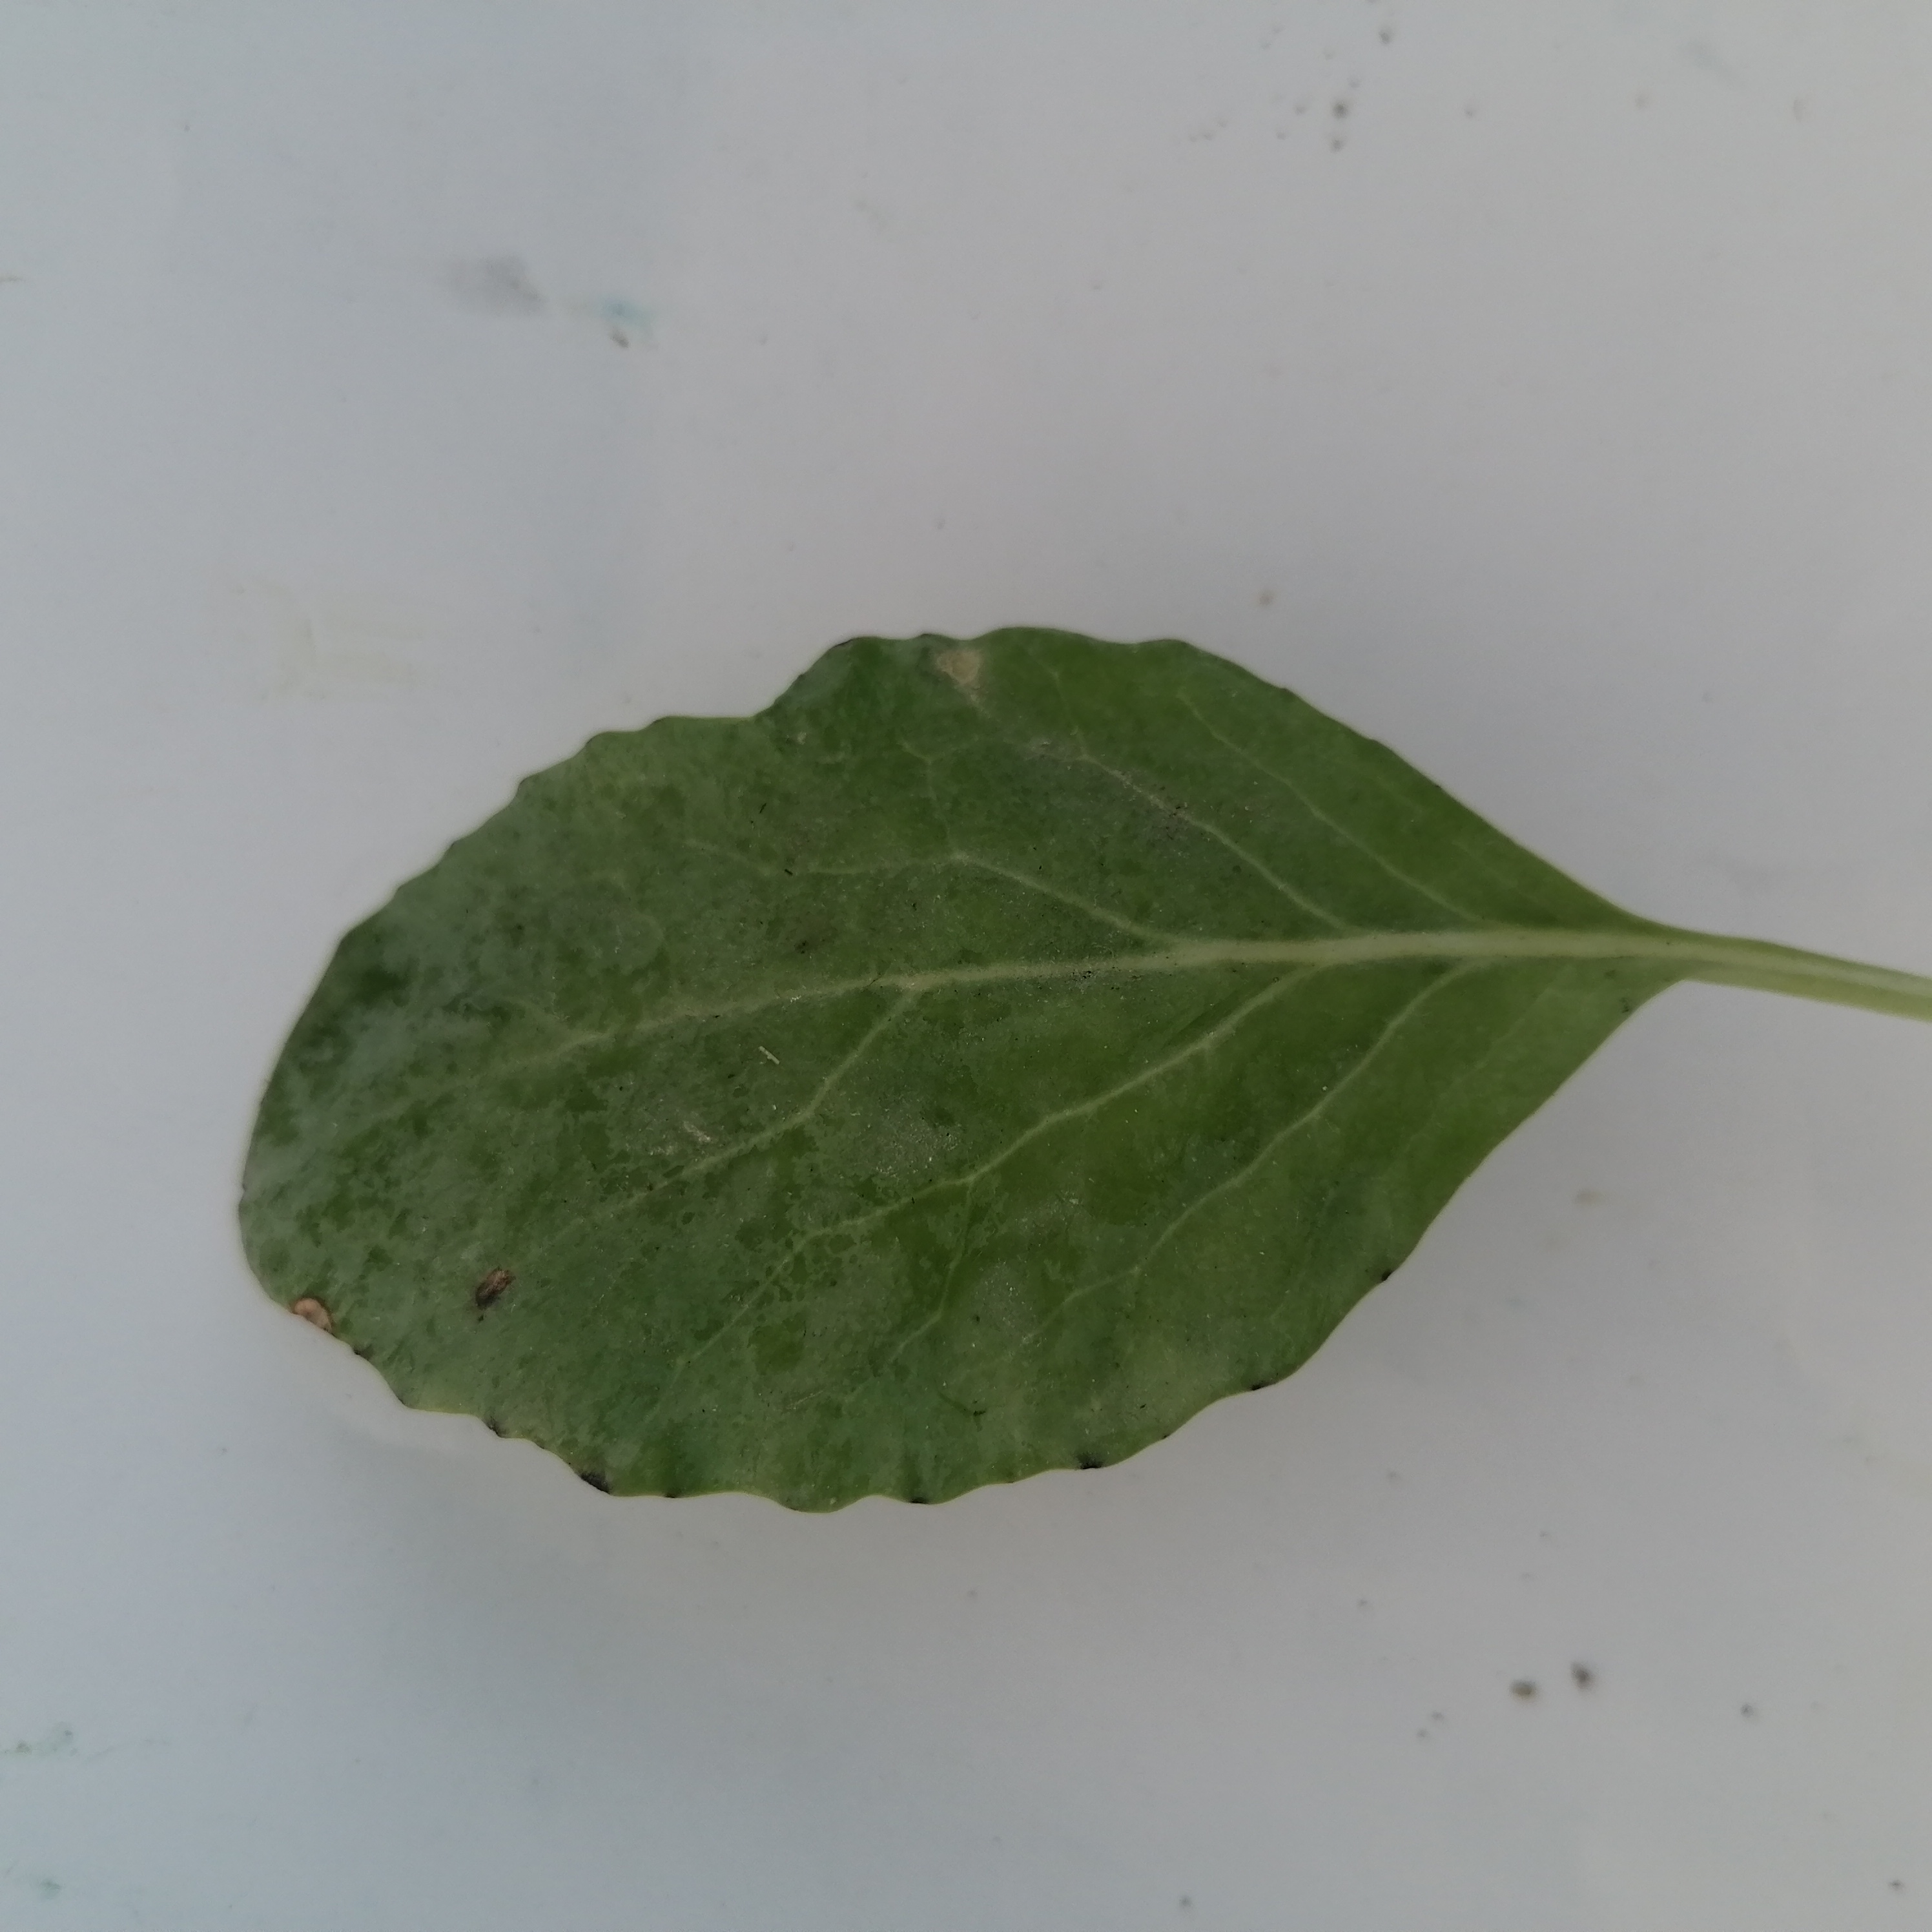
Label: Black Rot